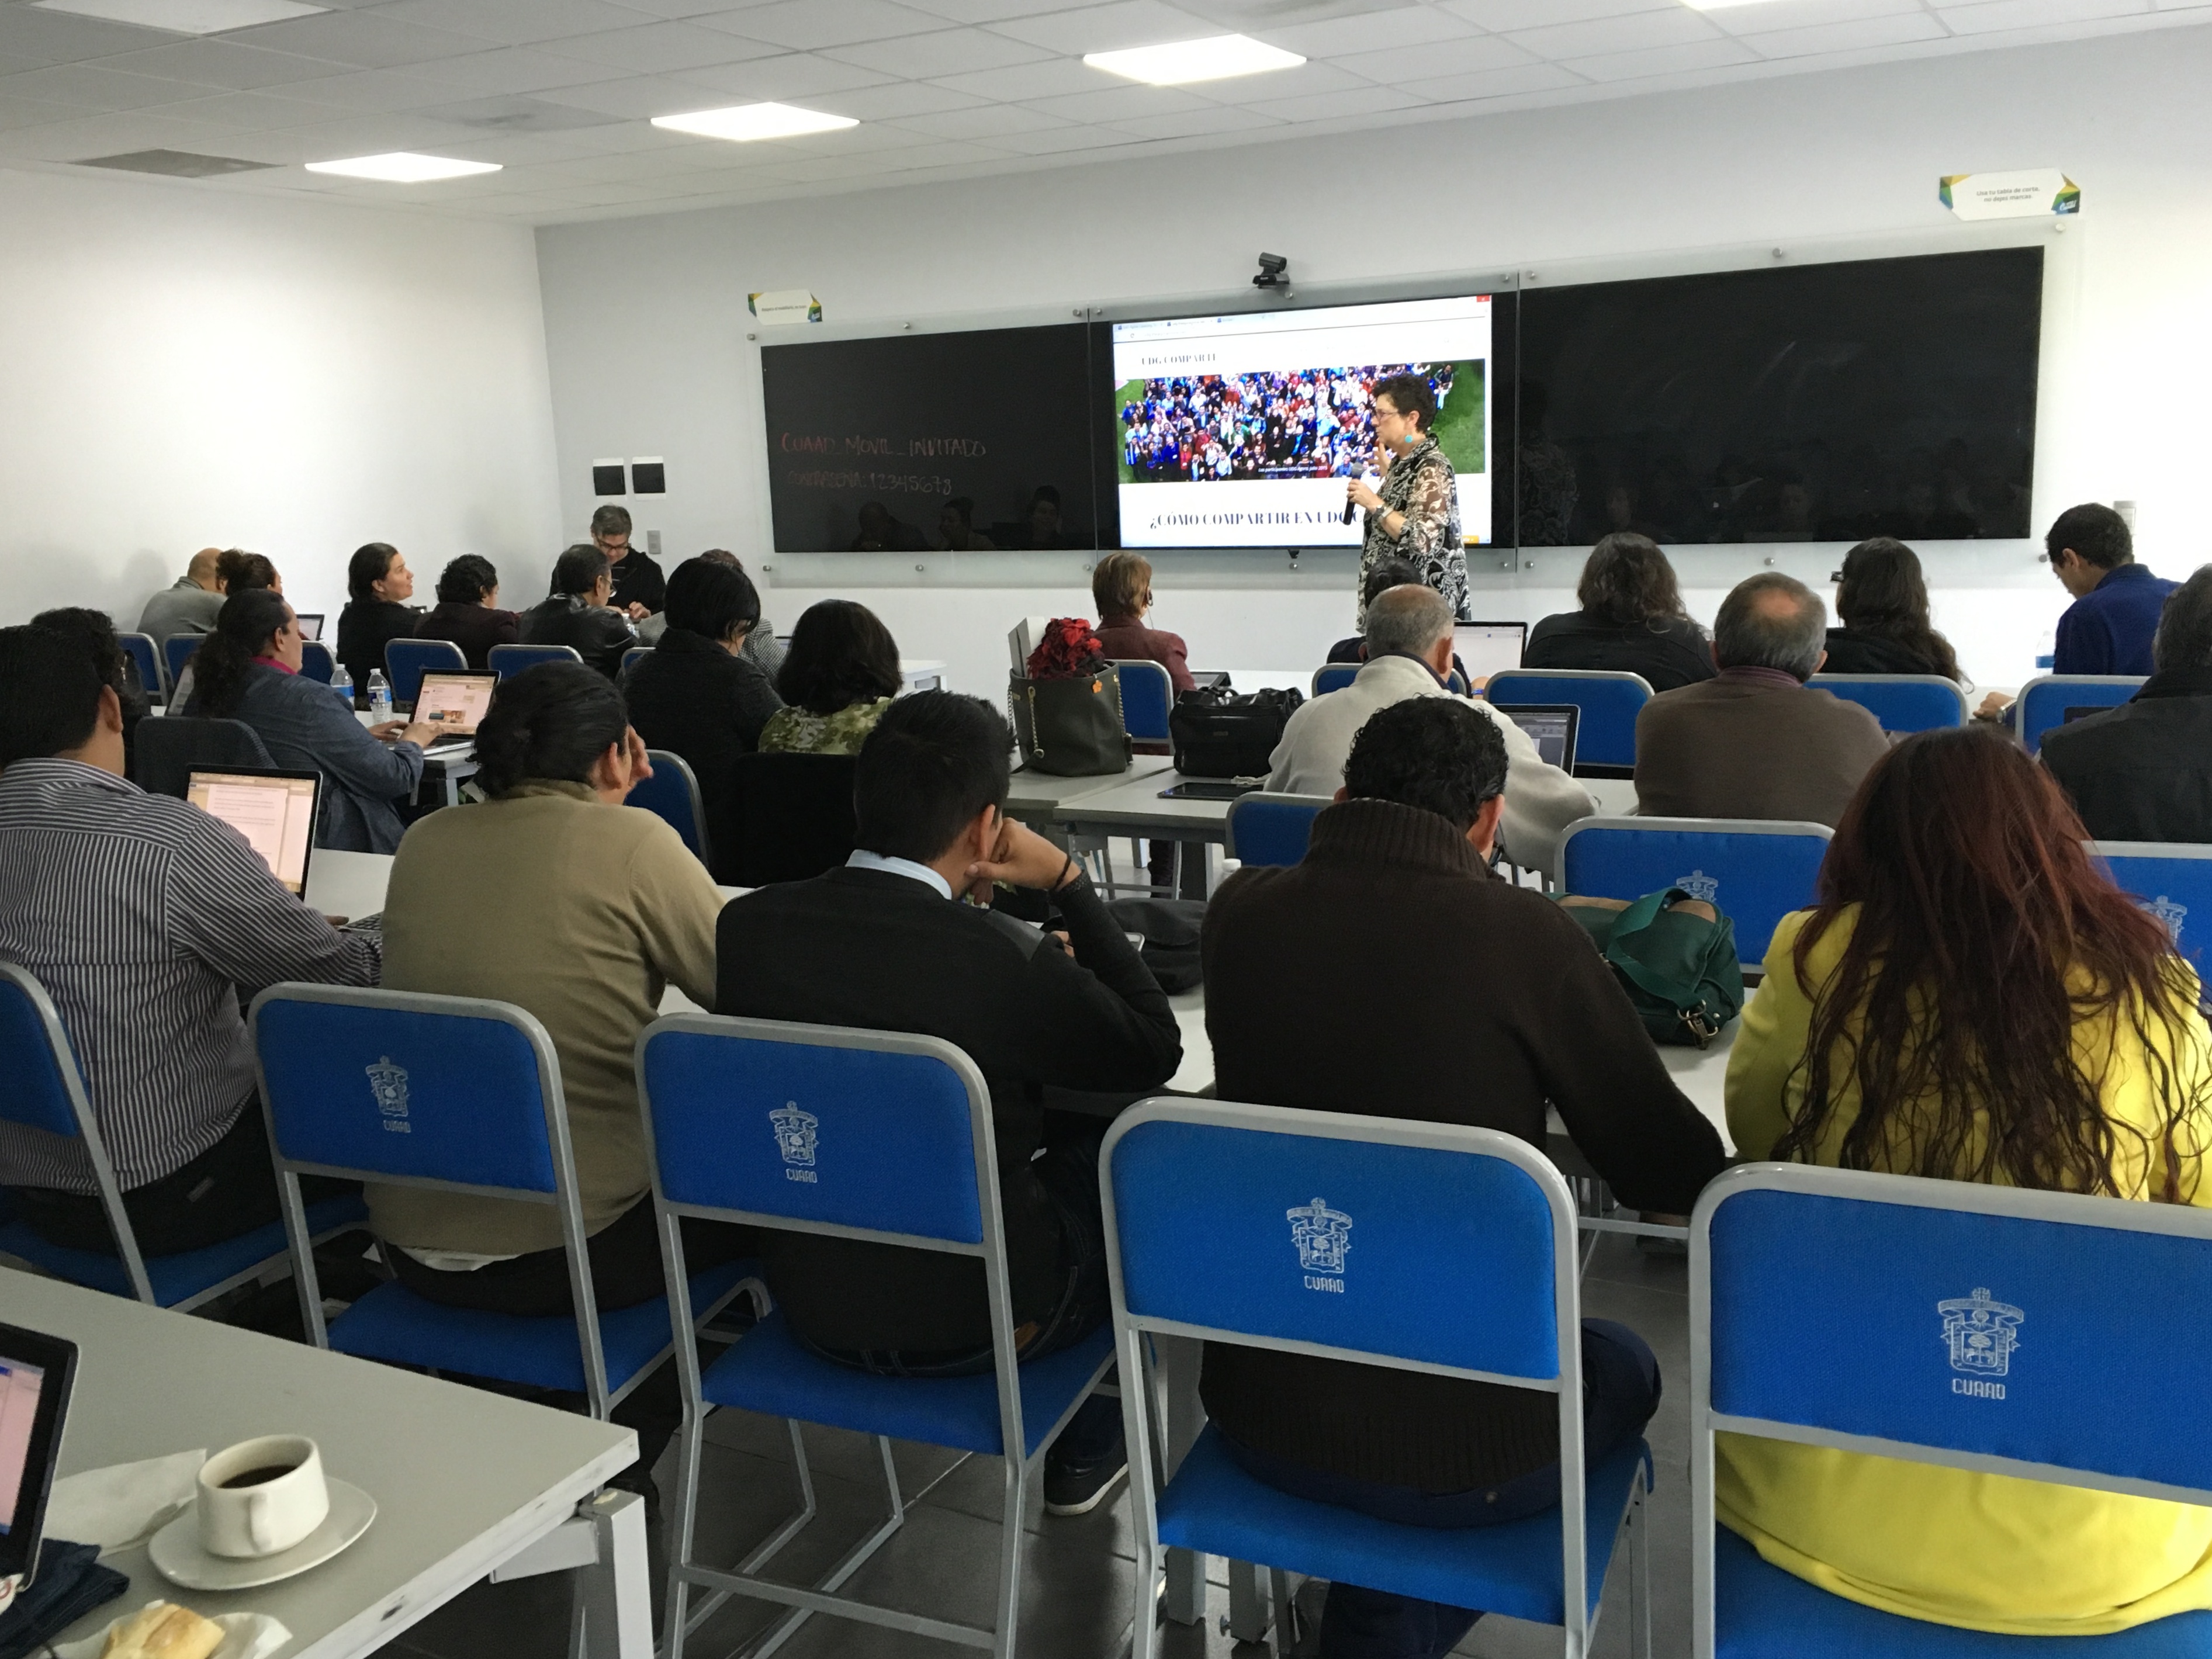
meeting, room, classroom, seminar